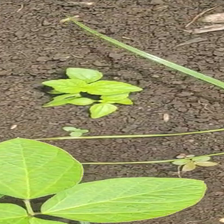
Weed species: Lavhala_(Cyperus_Rotundus)